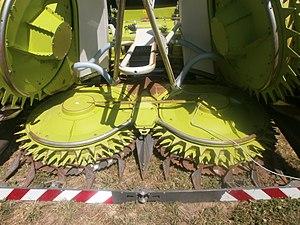
L'ensilage est une méthode de conservation des fourrages par acidification passant par la fermentation lactique anaérobie d'un fourrage humide. En fonction des différentes techniques utilisées, et de la nature des fourrages, on obtient un produit fini acide dont le pourcentage d'humidité varie de 30 % à 85 %. Plus le taux de matière sèche est élevé, plus les conditions d'anaérobiose sont difficiles à atteindre. A contrario, un taux d'humidité élevé entraîne des pertes au désilage et par fuite de jus, sources potentielles d'odeurs.